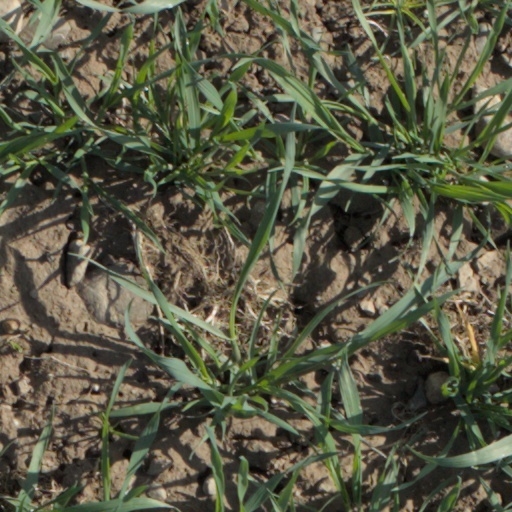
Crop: wheat